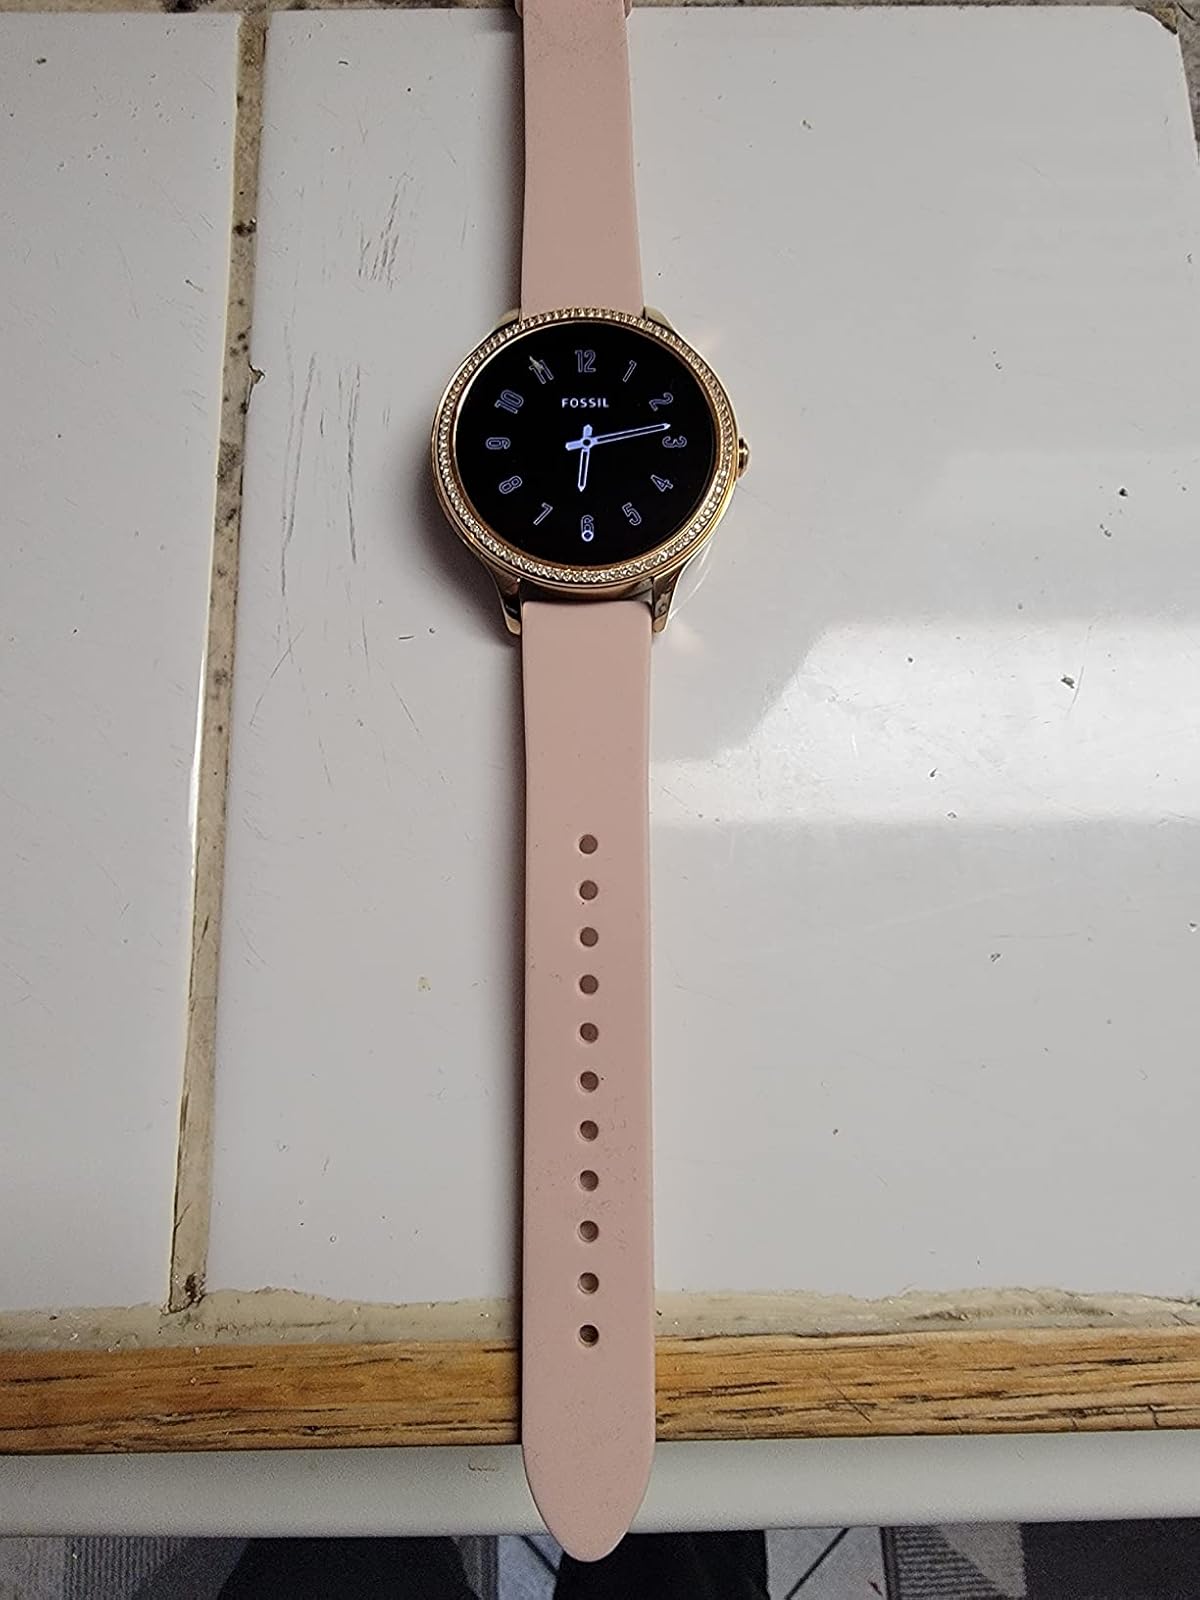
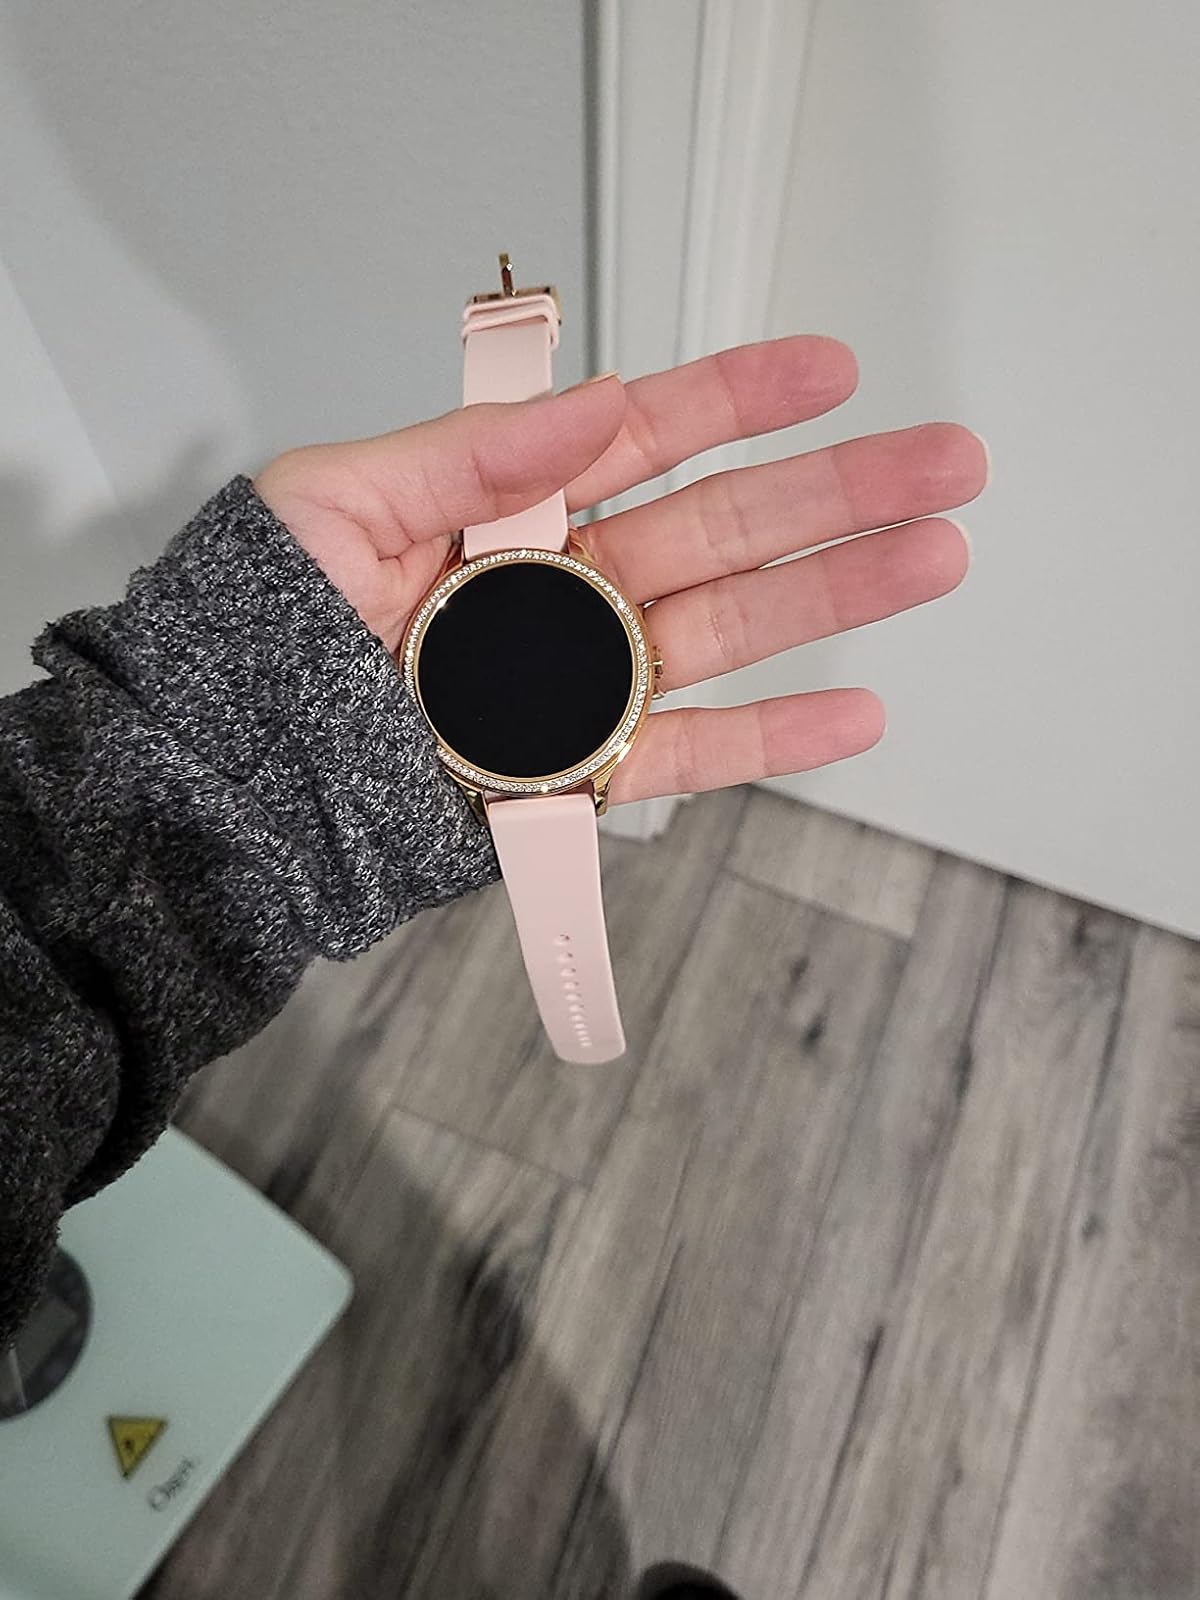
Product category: smartwatch
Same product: yes